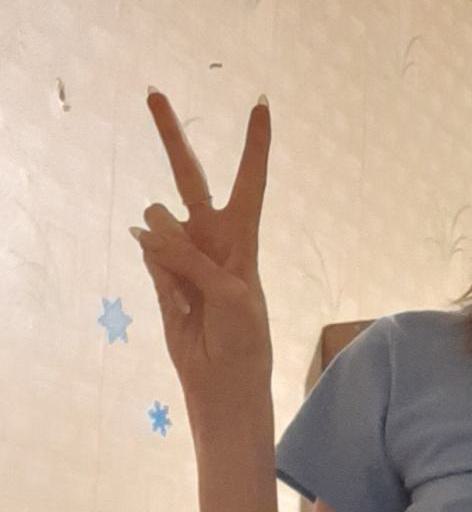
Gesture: peace